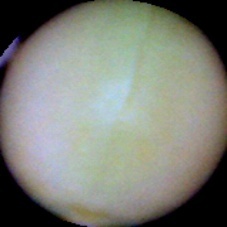
Label: Immature